Dental anatomy

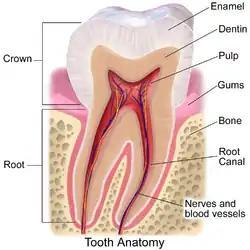
Diagram of tooth anatomy

Dental anatomy is a field of anatomy dedicated to the study of human tooth structures. The development, appearance, and classification of teeth fall within its purview. (The function of teeth as they contact one another falls elsewhere, under dental occlusion.) Tooth formation begins before birth, and the teeth's eventual morphology is dictated during this time. Dental anatomy is also a taxonomical science: it is concerned with the naming of teeth and the structures of which they are made, this information serving a practical purpose in dental treatment.